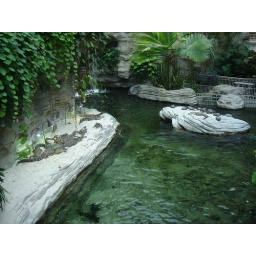
All over the place, there were aligators and turtles and fish as big as two-liter bottles.